Holden Commodore

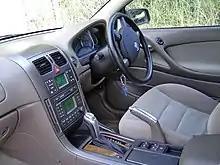
Berlina interior

The VY mid-cycle update of 2002 represented the first major styling shift since the 1997 VT. Designers discarded the rounded front and rear styling of the VT and VX models, adopting more aggressive, angular lines. The same approach was applied to the interior, whereby the curvaceous dashboard design was orphaned in favour of an angular, symmetrical design. Satin chrome plastic now dominated the façade of the centre console stack, and high-end models received fold-out cup holders borrowed from fellow GM subsidiary Saab. Leaving Eurovox behind, Holden turned towards German electronics manufacturer Blaupunkt to source audio systems, an arrangement that remained in place until the end of the Holden brand.